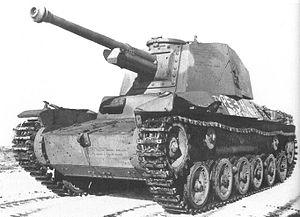
Le Type 3 Chi-Nu est le dernier modèle de char moyen développé pour l'Armée impériale japonaise durant la Seconde Guerre mondiale. Issu des précédents modèles Type 97 Chi-Ha et Type 1 Chi-He, il ne connaitra pas le combat comme ce dernier, bien que son canon long donne enfin aux chars nippons la capacité de se mesurer à leurs adversaires.